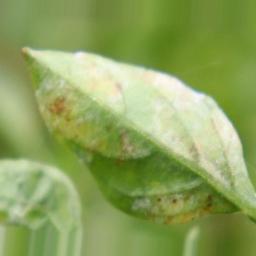
Label: powdery mildew